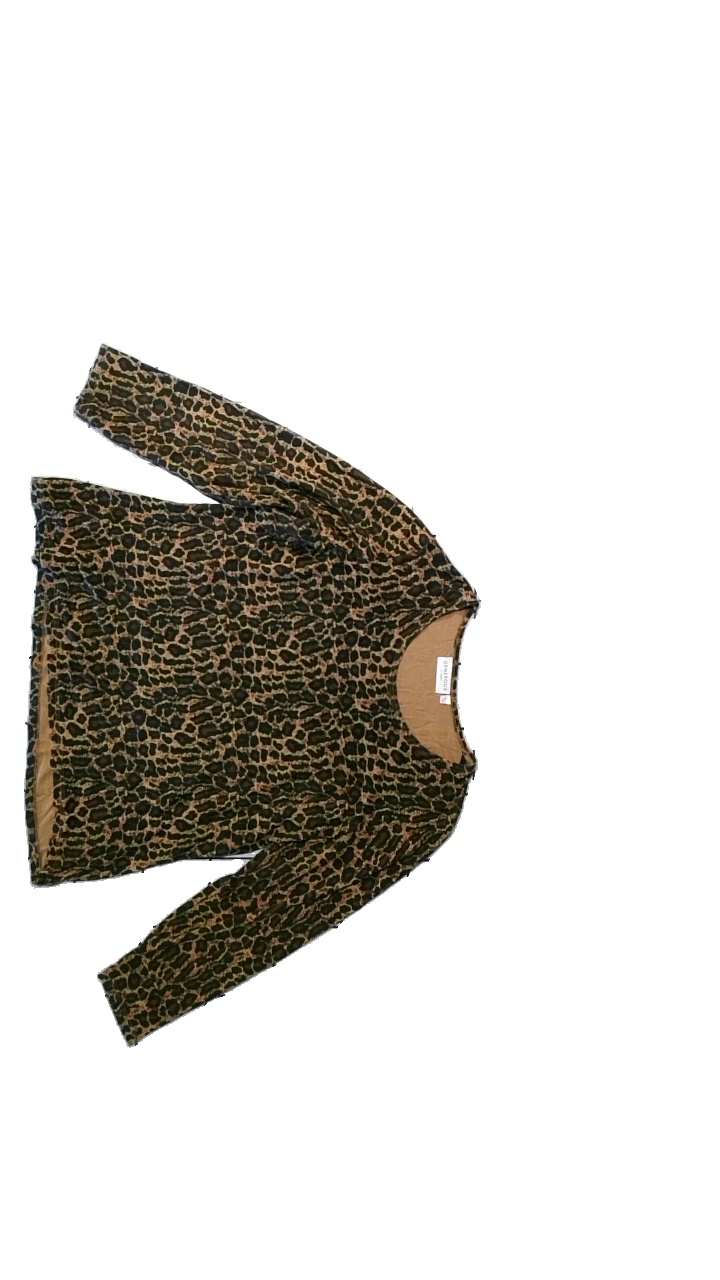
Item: Top (Ladies)
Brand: Lindex
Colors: Brown
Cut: Regular
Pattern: Animal print
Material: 95% viscose, 5% elastane
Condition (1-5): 5
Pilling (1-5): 5
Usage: Reuse
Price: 50-100